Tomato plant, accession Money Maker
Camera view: bottom (45 deg); turntable rotation: 270 degrees
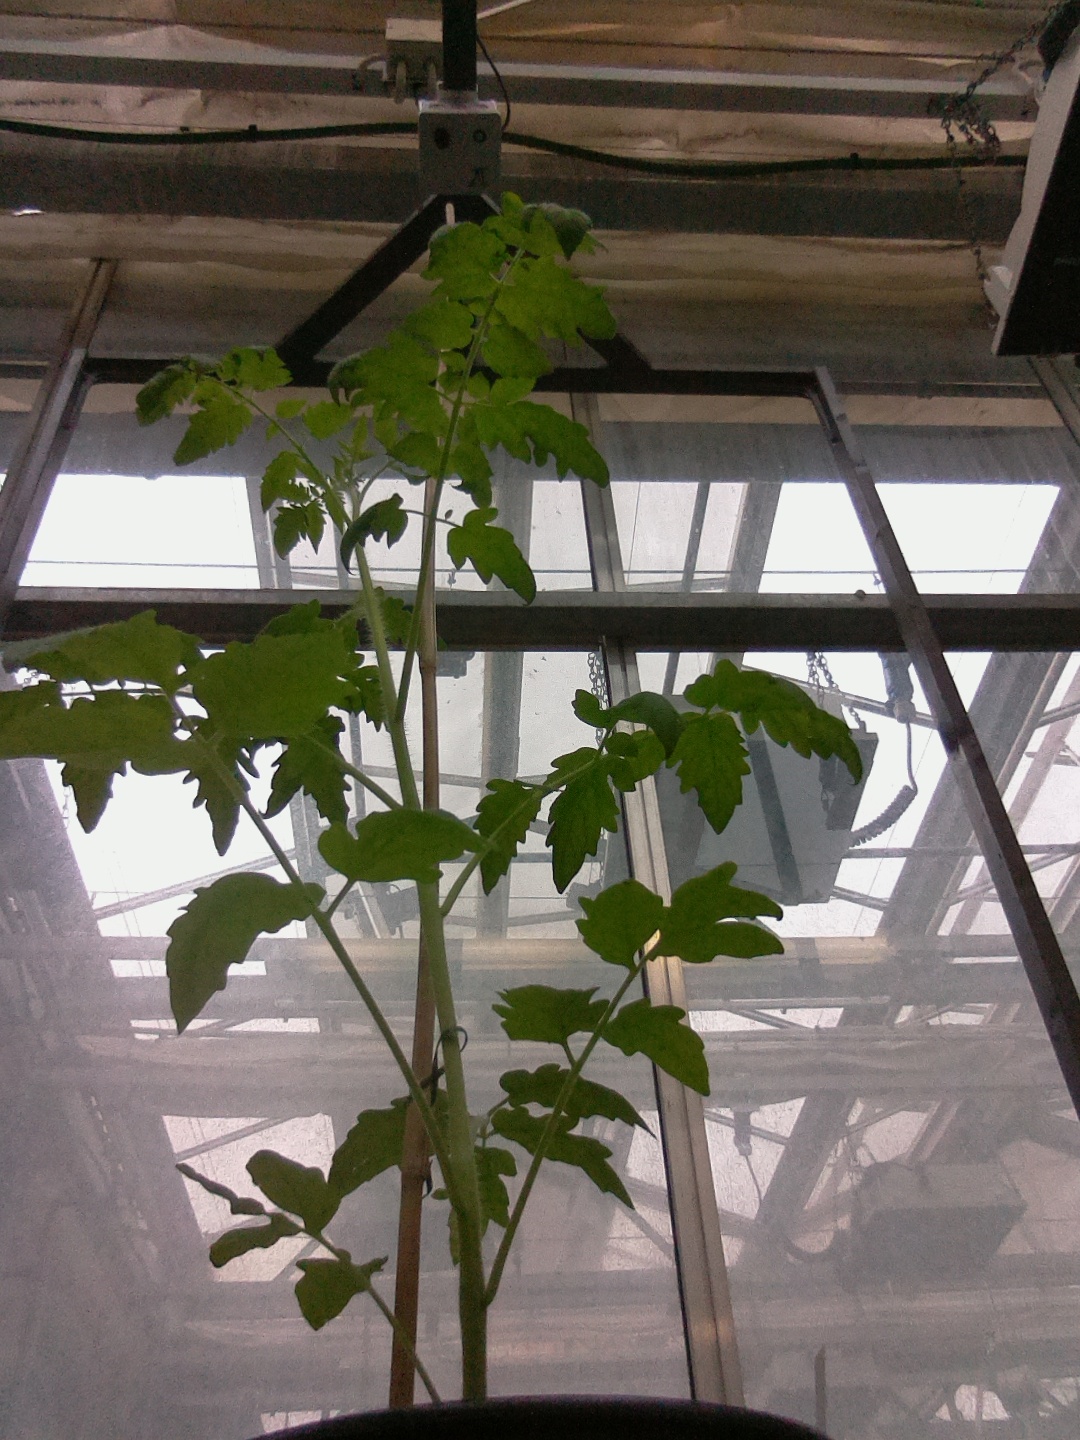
BBCH growth stage 14: 8 of true leaves visible